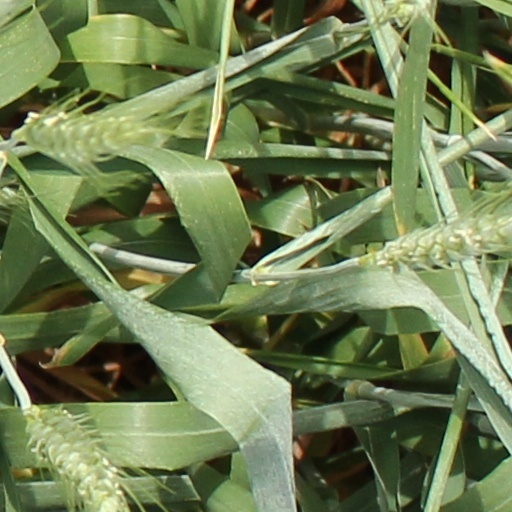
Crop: wheat